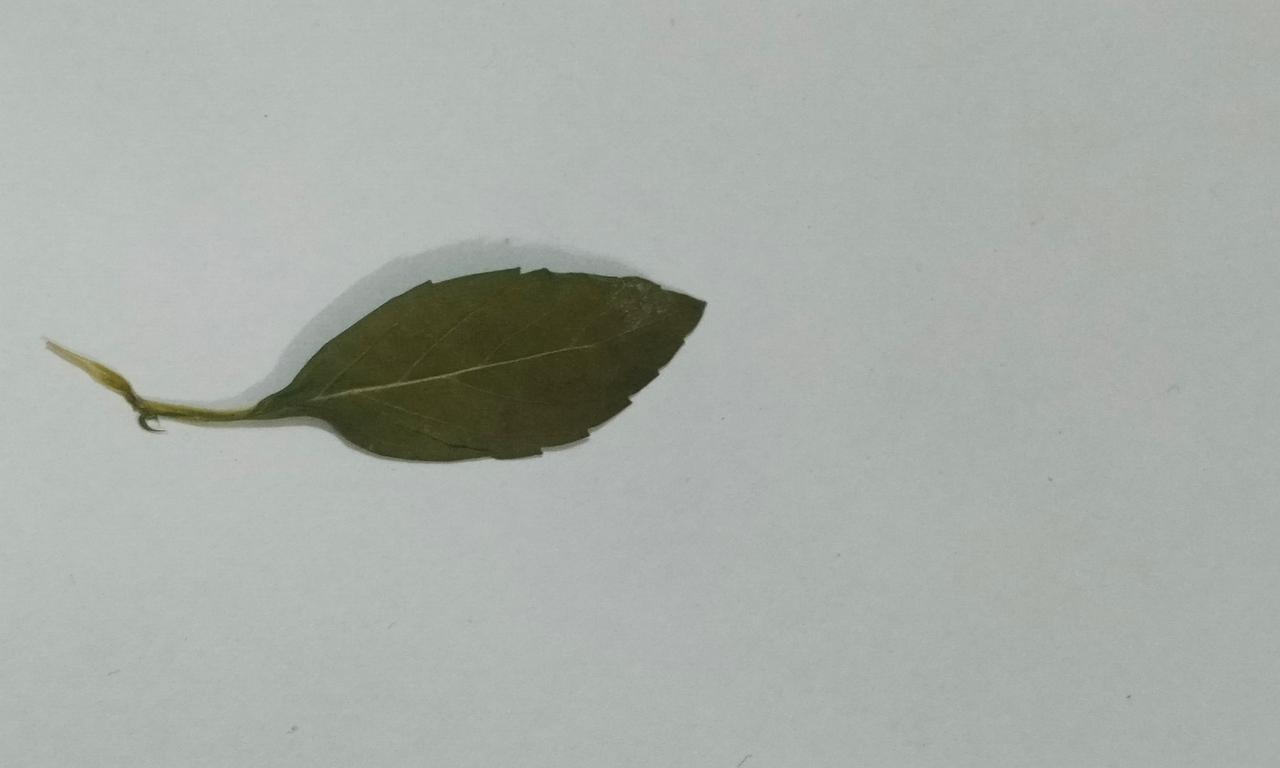
Label: Dried